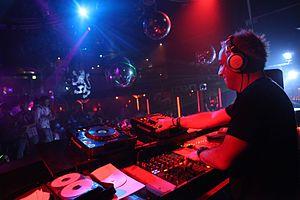
Mike Koglin est un DJ et producteur allemand de musique électronique.